Guinea pig

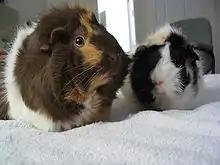
Parti-colored Abyssinian guinea pigs

In the early 1500s, Spanish, Dutch, and English traders took guinea pigs to Europe, where they quickly became popular as exotic pets among the upper classes and royalty, including Queen Elizabeth I. The earliest known written account of the guinea pig dates from 1547, in a description of the animal from Santo Domingo. Because cavies are not native to Hispaniola, the animal was believed to have been earlier introduced there by Spanish travelers. However, based on more recent excavations on West Indian islands, the animal may have been introduced to the Caribbean around 500 BC by ceramic-making horticulturalists from South America. It was present in the Ostionoid period on Puerto Rico, for example, long before the advent of the Spaniards.